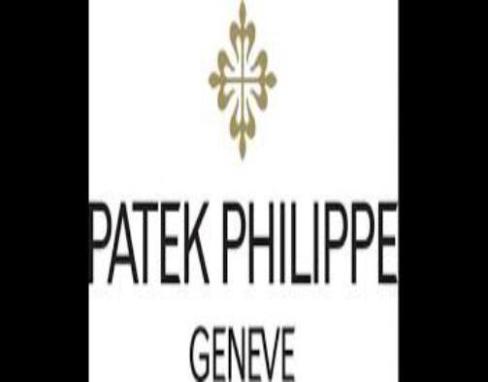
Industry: Clothes